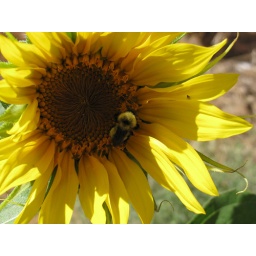
Sunflowers are springing up all around the house this year, due to my feeding the birds lots of seed.